Myōhōji Station (Niigata)

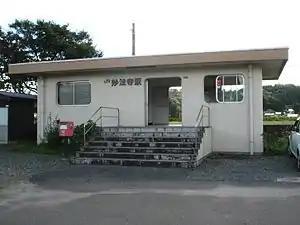
Myōhōji Station in September 2007

is a railway station in the city of Nagaoka, Niigata, Japan, operated by East Japan Railway Company (JR East).